Noshir M. Shroff

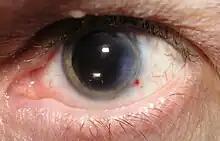
Cataract surgery recently performed, foldable IOL inserted. Note small incision and very slight haemorrhage to the right of the still dilated pupil.

Shroff is a pioneer of Intraocular Lens implantation surgery in India and has performed over 30,000 surgeries. He was also one of the first ophthalmologists in India to launch Phacoemulsification (microincision sutureless cataract surgery), in 1992. He introduced keratorefractive surgery in India, and has carried out over 5000 photorefractive keratectomy, LASIK, LASEK, Epi-LASIK and intralase (bladeless lasik surgery) procedures. Shroff is credited with a number of innovations in cataract surgery such as improved design of instruments, techniques and protocols. A drip controlling device used in Immersion A-scan Biometry is one such device, which helps the surgeon to get more accurate eye measurements for calculating intraocular lens power.